Smokey Robinson

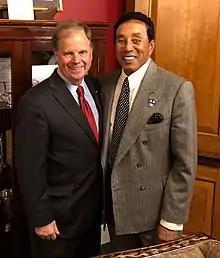
Robinson with Senator Doug Jones while testifying at the United States Congress to support the CLASSICS Act in 2018

"Smokey & Friends" was released in mid-August 2014. It was an album of duets, including songs with Elton John, Linda Ronstadt and James Taylor. It reached number 12 on the "Billboard" album chart.